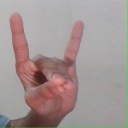
अक्षर: श